Sofia Province

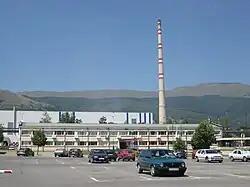
The copper smelter in Pirdop

Sofia Province's Gross regional product (GRP) was 3.11 billion leva ($1.84 billion) in 2016, with a per capita value of 13,203 leva ($7810), the third-highest nationally. That year, some 9,000 companies produced 8.12 billion leva ($4.8 billion) worth of goods and services. Nearly two-thirds of businesses are in the processing sector and operate at a profit.